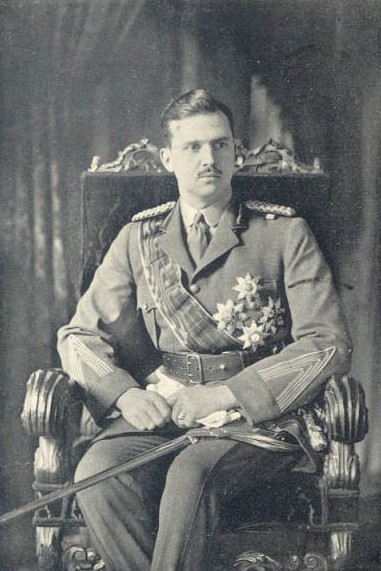
เจ้าชายเฟลิกซ์แห่งบูร์บง-ปาร์มา

| consort = yes
| name = เจ้าชายเฟลิกซ์แห่งบูร์บง-ปาร์มา
| image = Prince Félix of Parma.jpg
| dynasty = ราชวงศ์บูร์บง|บูร์บง-ปาร์มา
| birth_place = Schwarzau am Steinfeld, ประเทศออสเตรีย
| death_place = Fischbach Castle, ประเทศลักเซมเบิร์ก
| death_style = สิ้นพระชนม์
| succession = รายพระนามคู่อภิเษกสมรสในพระประมุขแห่งลักเซมเบิร์ก|เจ้าชายพระสวามีแห่งลักเซมเบิร์ก
| reign = 6 พฤศจิกายน ค.ศ. 1919 – 12 พฤศจิกายน ค.ศ. 1964
| predecessor = แกรนด์ดัชเชสมารี แอนน์แห่งลักเซมเบิร์ก| มารี เเอนน์ (แกรนด์ดัชเชส)
| successor = แกรนด์ดัชเชสโฌเซฟีน-ชาร์ล็อตแห่งลักเซมเบิร์ก| โฌเซฟีน-ชาร์ล็อต (แกรนด์ดัชเชส)
| father1 = โรเบิร์ตที่ 1 ดยุคแห่งปาร์มา
| mother1 = อิงฟังตามารีอา อังตอนีอาแห่งโปรตุเกส
| spouse = แกรนด์ดัชเชสชาร์ล็อตแห่งลักเซมเบิร์ก
| issue = แกรนด์ดยุกฌ็องแห่งลักเซมเบิร์กเจ้าหญิงเอลีซาแบ็ต ดัชเชสแห่งโฮเอินแบร์ค เจ้าหญิงมารี อาเดลาอีดแห่งลักเซมเบิร์ก เจ้าหญิงมารี กาบรีแยลแห่งลักเซมเบิร์ก|เจ้าหญิงมารี กาบรีแยล เคาน์เตสแห่งฮ็อลชไตน์-เลเดอร์บอร์ก เจ้าชายชาร์ลแห่งลักเซมเบิร์ก (ประสูติ พ.ศ. 2470)|เจ้าชายชาร์ลแห่งลักเซมเบิร์ก เจ้าหญิงอาลิกซ์ เจ้าหญิงแห่งลีญ
เจ้าชายเฟลิกซ์แห่งบูร์บง-ปาร์มา หรือ เจ้าชายเฟลิกซ์แห่งลักเซมเบิร์ก (28 ตุลาคม ค.ศ. 1893 - 8 เมษายน ค.ศ. 1970) เป็นพระสวามีในแกรนด์ดัชเชสชาร์ล็อตแห่งลักเซมเบิร์ก และเป็นพระบิดาของพระโอรส-ธิดา 6 พระองค์ รวมทั้งแกรนด์ดยุกฌ็องแห่งลักเซมเบิร์ก พระองค์ทรงเป็นคู่อภิเษกสมรสที่อยู่ในตำแหน่งยาวนานที่สุดของลักเซมเบิร์ก
==พระประวัติ==
เจ้าชายเฟลิกซ์ประสูติเมื่อ 28 ตุลาคม ค.ศ. 1893 เป็นพระโอรสของโรเบิร์ตที่ 1 ดยุคแห่งปาร์มาและอินฟานตามารีอา อันโตนีอาแห่งโปรตุเกส ทรงอภิเษกสมรสกับแกรนด์ดัชเชสชาร์ล็อตแห่งลักเซมเบิร์ก มีพระโอรส-ธิดา 6 พระองค์ คือ
*แกรนด์ดยุกฌ็องแห่งลักเซมเบิร์ก
*เจ้าหญิงเอลีซาแบ็ต ดัชเชสแห่งโฮเอินแบร์ค
*เจ้าหญิงมารี แอดิเลดแห่งลักเซมเบิร์ก
*เจ้าหญิงมารี กาบรีแยลแห่งลักเซมเบิร์ก|เจ้าหญิงมารี กาบรีแยล เคาน์เตสแห่งฮ็อลชไตน์-เลเดอร์บอร์ก
*เจ้าชายชาร์ลแห่งลักเซมเบิร์ก (ประสูติ พ.ศ. 2470)|เจ้าชายชาร์ลแห่งลักเซมเบิร์ก
*เจ้าหญิงอาลิกซ์ เจ้าหญิงแห่งลีญ
==พระเกียรติยศ==
===พระอิสริยยศ===
*28 ตุลาคม ค.ศ. 1893 - 5 พฤศจิกายน ค.ศ. 1919: "ฮิสรอยัลไฮเนส" เจ้าชายเฟลิกซ์แห่งบูร์บง-ปาร์มา
*5 พฤศจิกายน ค.ศ. 1919 - 8 เมษายน ค.ศ. 1970: "ฮิสรอยัลไฮเนส" เจ้าชายเฟลิกซ์แห่งบูร์บง-ปาร์มาและลักเซมเบิร์ก
===เครื่องราชอิสริยาภรณ์===
====เครื่องราชอิสริยาภรณ์ลักเซมเบิร์ก====
* :
** ไฟล์:Ord.Lion.Nassau.jpg|80x80px เครื่องราชอิสริยาภรณ์ราชสีห์ทองคำแห่งราชวงศ์นัสเซา
* :
** ไฟล์:Order of Saint Louis (Parma) ribbon.svg|80x80px เครื่องราชอิสริยาภรณ์เซนต์หลุยส์สำหรับกิตติคุณฝ่ายพลเรือน
====เครื่องราชอิสริยาภรณ์ต่างประเทศ====
* :
** ไฟล์:BEL - Order of Leopold - Grand Cordon bar.svg|80x80px เครื่องราชอิสริยาภรณ์เลโอโปลด์ (เบลเยียม)|เครื่องราชอิสริยาภรณ์เลโอโปลด์
* :
** ไฟล์:PRT Military Order of Aviz - Grand Cross BAR.svg|80x80px เครื่องราชอิสริยาภรณ์อาวิซ
* :
** ไฟล์:Order of the Royal House of Chakri (Thailand) ribbon.svg|80x80px เครื่องขัตติยราชอิสริยาภรณ์อันมีเกียรติคุณรุ่งเรืองยิ่งมหาจักรีบรมราชวงศ์ราชกิจจานุเบกษา, แจ้งความสำนักนายกรัฐมนตรี เรื่อง พระราชทานเครื่องราชอิสริยาภรณ์ , เล่ม ๘๒, ตอน ๑๑๓ ง, ๒๘ ธันวาคม พ.ศ. ๒๕๐๘, หน้า ๓๒๖๓
==อ้างอิง==
หมวดหมู่:เจ้าชายพระราชสวามี
หมวดหมู่:ผู้ได้รับเครื่องราชอิสริยาภรณ์ ม.จ.ก. (ฝ่ายหน้า)